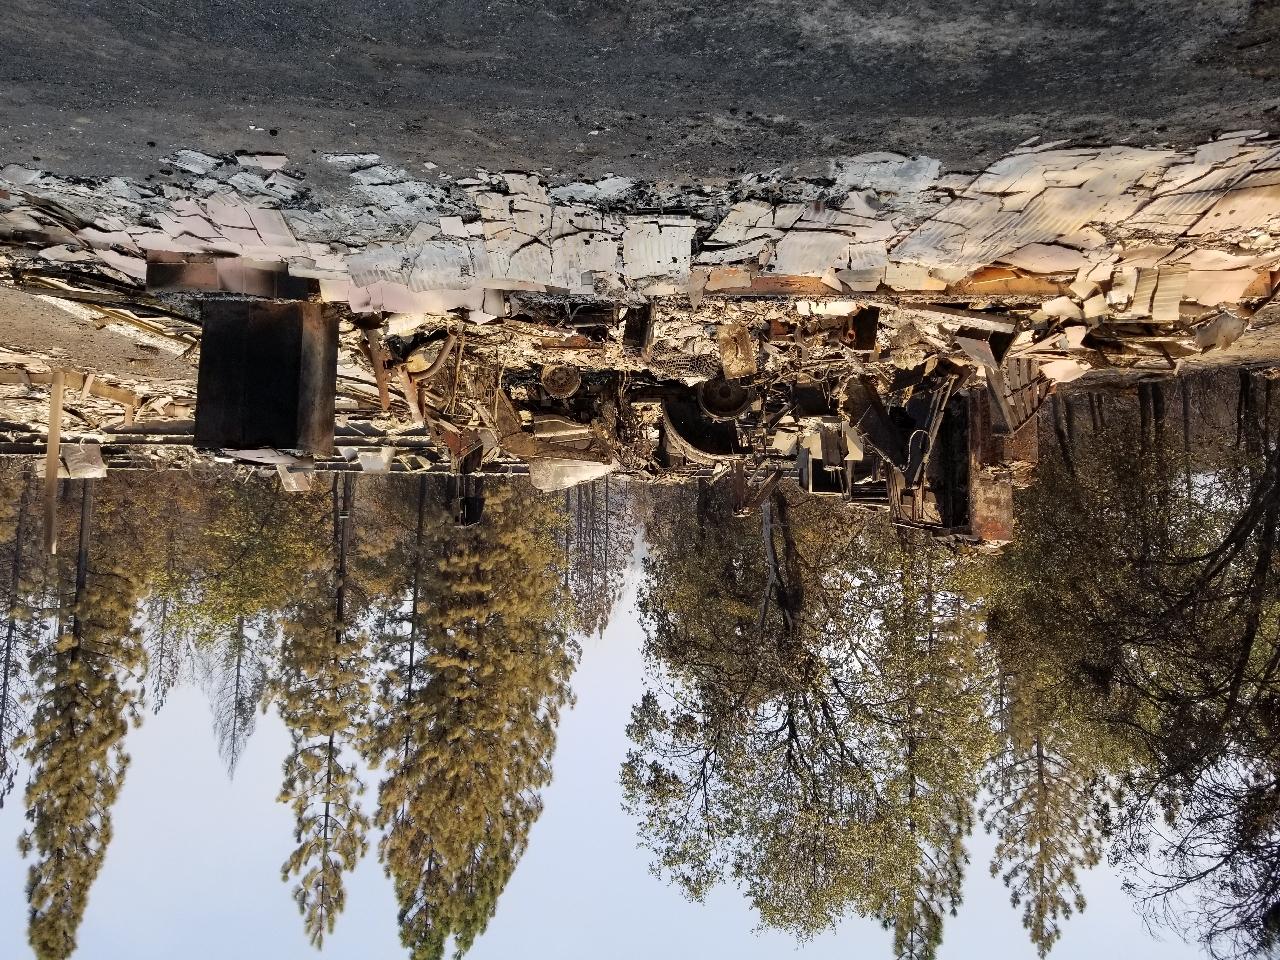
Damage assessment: destroyed